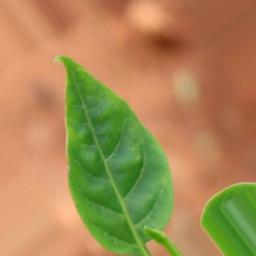
Label: healthy